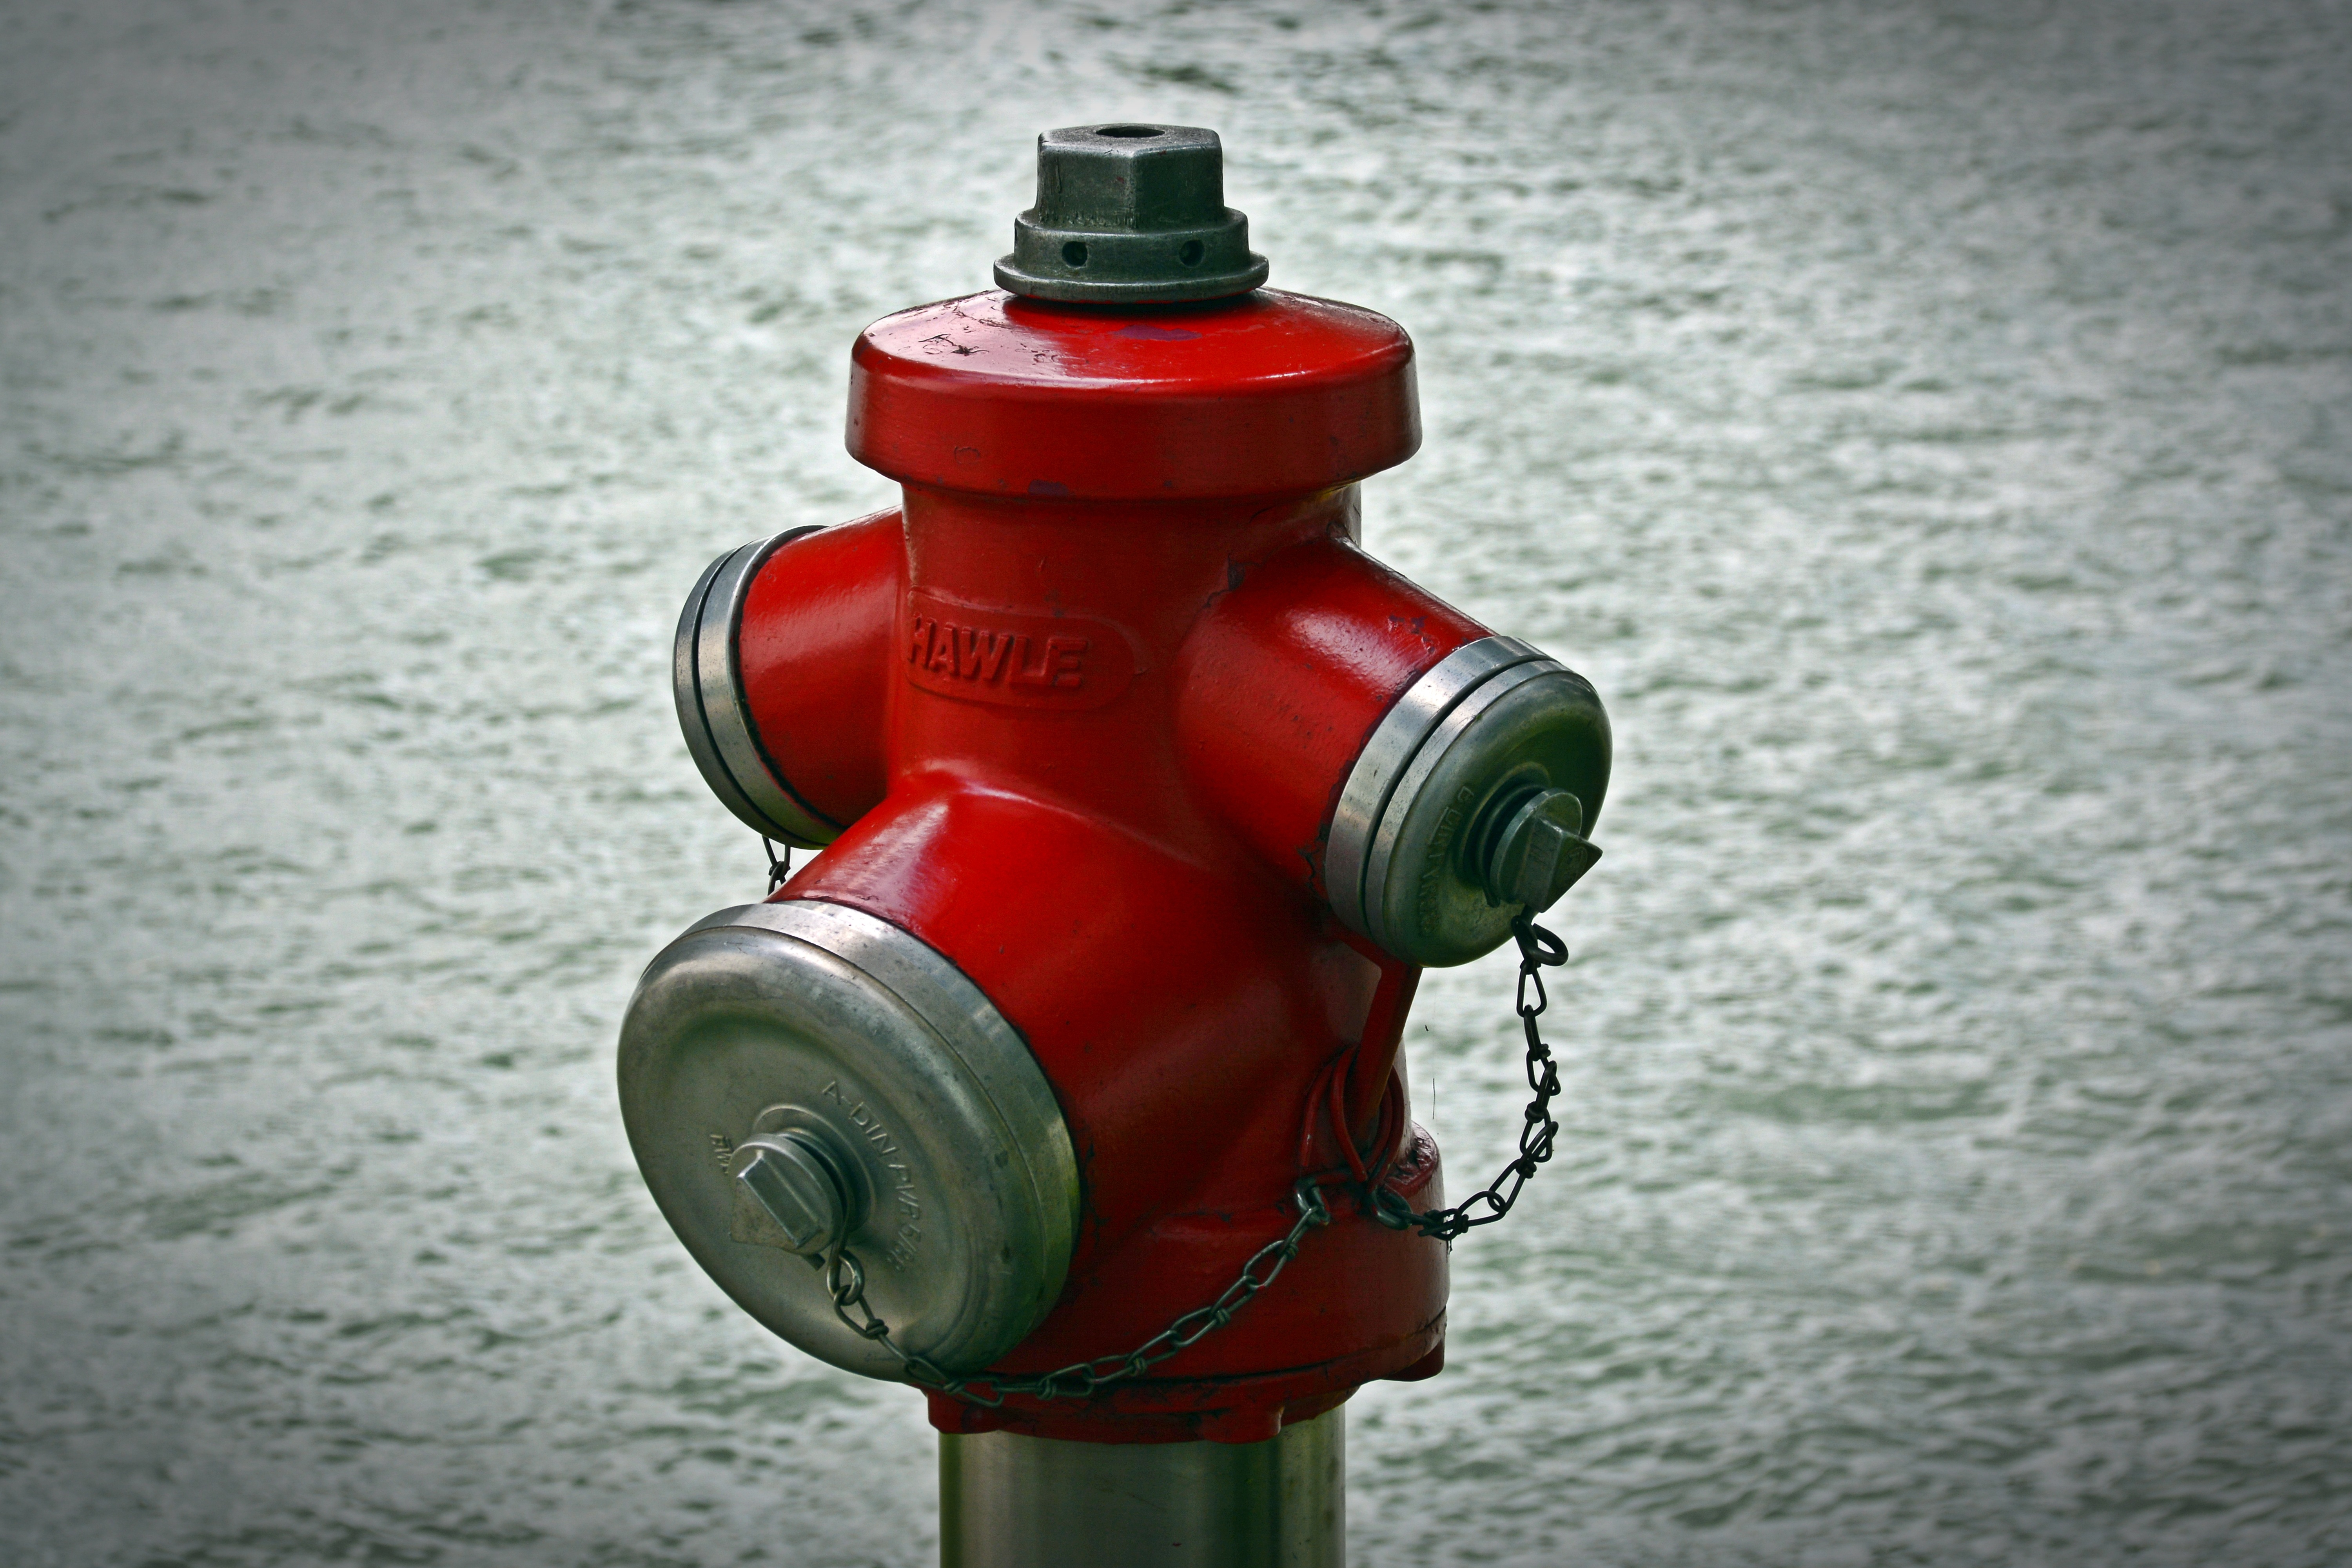
water, tube, red, metal, fire, machine, port, lighting, fire hydrant, product, hydrant, delete, fire fighting water, water hydrant, water utilities